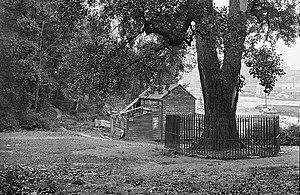
Inwood Hill Park est un parc public du quartier Inwood de Manhattan, à New York, géré par le Département des parcs et loisirs de la ville de New York. Sur une haute crête de schiste qui s'élève à soixante mètres au-dessus du fleuve Hudson, de la rue Dyckman à la pointe nord de l'île, la topographie contient la plus grande forêt ancienne restante sur l'île de Manhattan. Contrairement à d'autres parcs de Manhattan, Inwood Hill Park est en grande partie naturel et se compose principalement de collines boisées non paysagées.
L'histoire de l'État de New York occupe une place centrale dans celle des États-Unis, le grand port de la côte s'étant placé très tôt au cœur des réseaux de communication.
Pierre Minuit, Peter Minuit ou Pieter Minnewit, né à Wesel vers 1580, mort à Saint-Christophe le 5 août 1638, est le troisième gouverneur de la colonie de Nouvelle-Belgique devenue la Nouvelle-Néerlande.